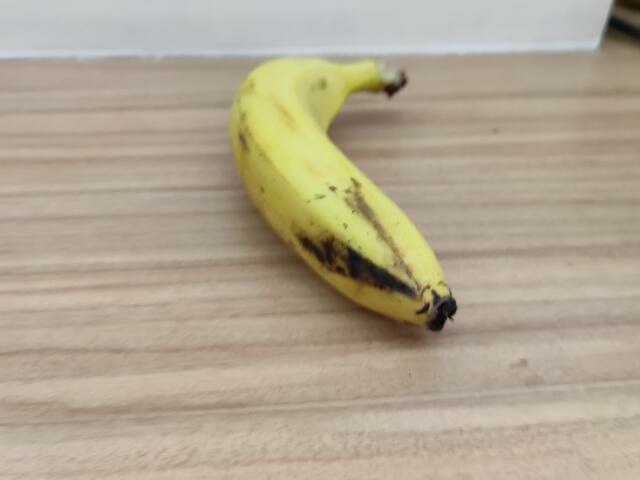
Label: Ripe_Banana